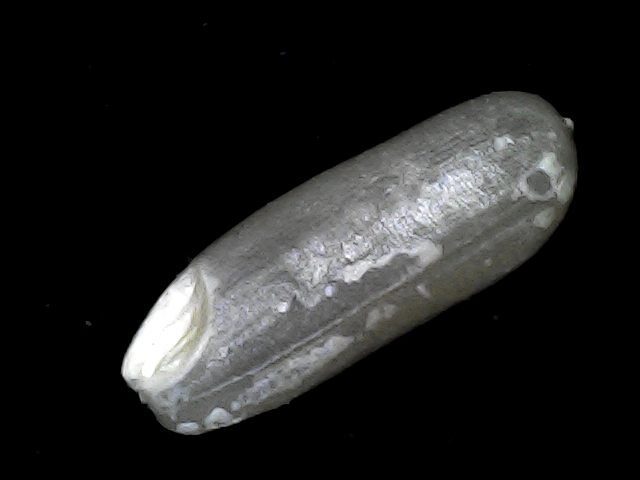
Rice variety: BD75